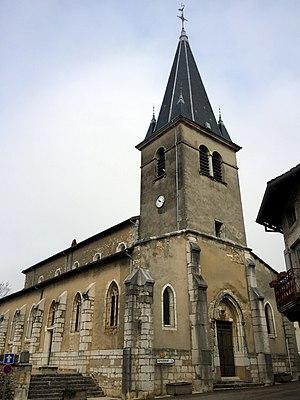
Image de Revonnas, Ain.
Revonnas est une commune française, dans le département de l'Ain en région Auvergne-Rhône-Alpes.